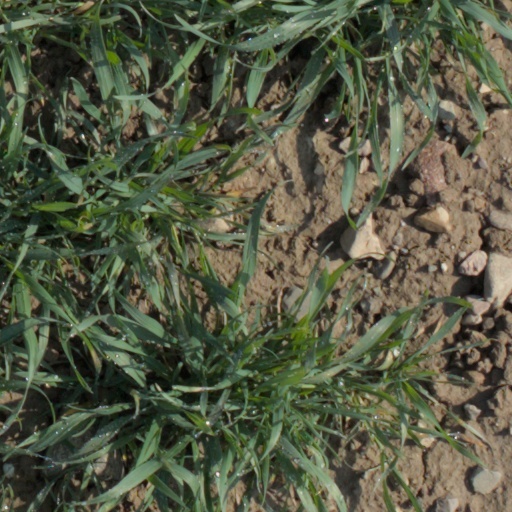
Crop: wheat